Carthage Administration Inscription

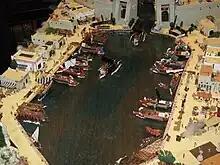
Model of the merchant port of Carthage, development probably dating from the second half of the 3rd century BC. J.-C.

Dupont-Sommer distinguishes four parts in the inscription: the first concerns the evocation of the works that took place in the Punic city. The second is the enumeration of the conductors of these municipal works. In the third sentence are cited various trades involved in the work undertaken. Finally, the listing ends with a threat against anyone who would harm the listing.